Barbara Gordon

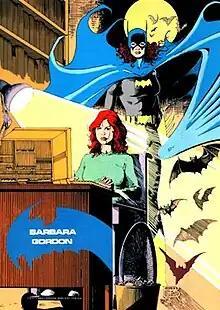
Batgirl and Oracle—the definitive iterations of the character. Art by Barry Kitson and Karl Kesel, and colors by Anthony Tollin. From "Who's Who In The DC Universe" (vol. 1) #7 (February 1991).

Barbara Joan Gordon is a superheroine appearing in American comic books published by DC Comics, commonly in association with the superhero Batman. The character was created by television producer William Dozier, editor Julius Schwartz, writer Gardner Fox, and artist Carmine Infantino. Dozier, the producer of the 1960s "Batman" television series, requested Schwartz to call for a new female counterpart to the superhero Batman that could be introduced into publication and the third season of the show simultaneously. The character subsequently made her first comic-book appearance as Batgirl in "Detective Comics" #359, titled "The Million Dollar Debut of Batgirl!" in January 1967, by Fox and Infantino, allowing her to be introduced into the television series, portrayed by actress Yvonne Craig, in the season 3 premiere "Enter Batgirl, Exit Penguin", in September that same year.